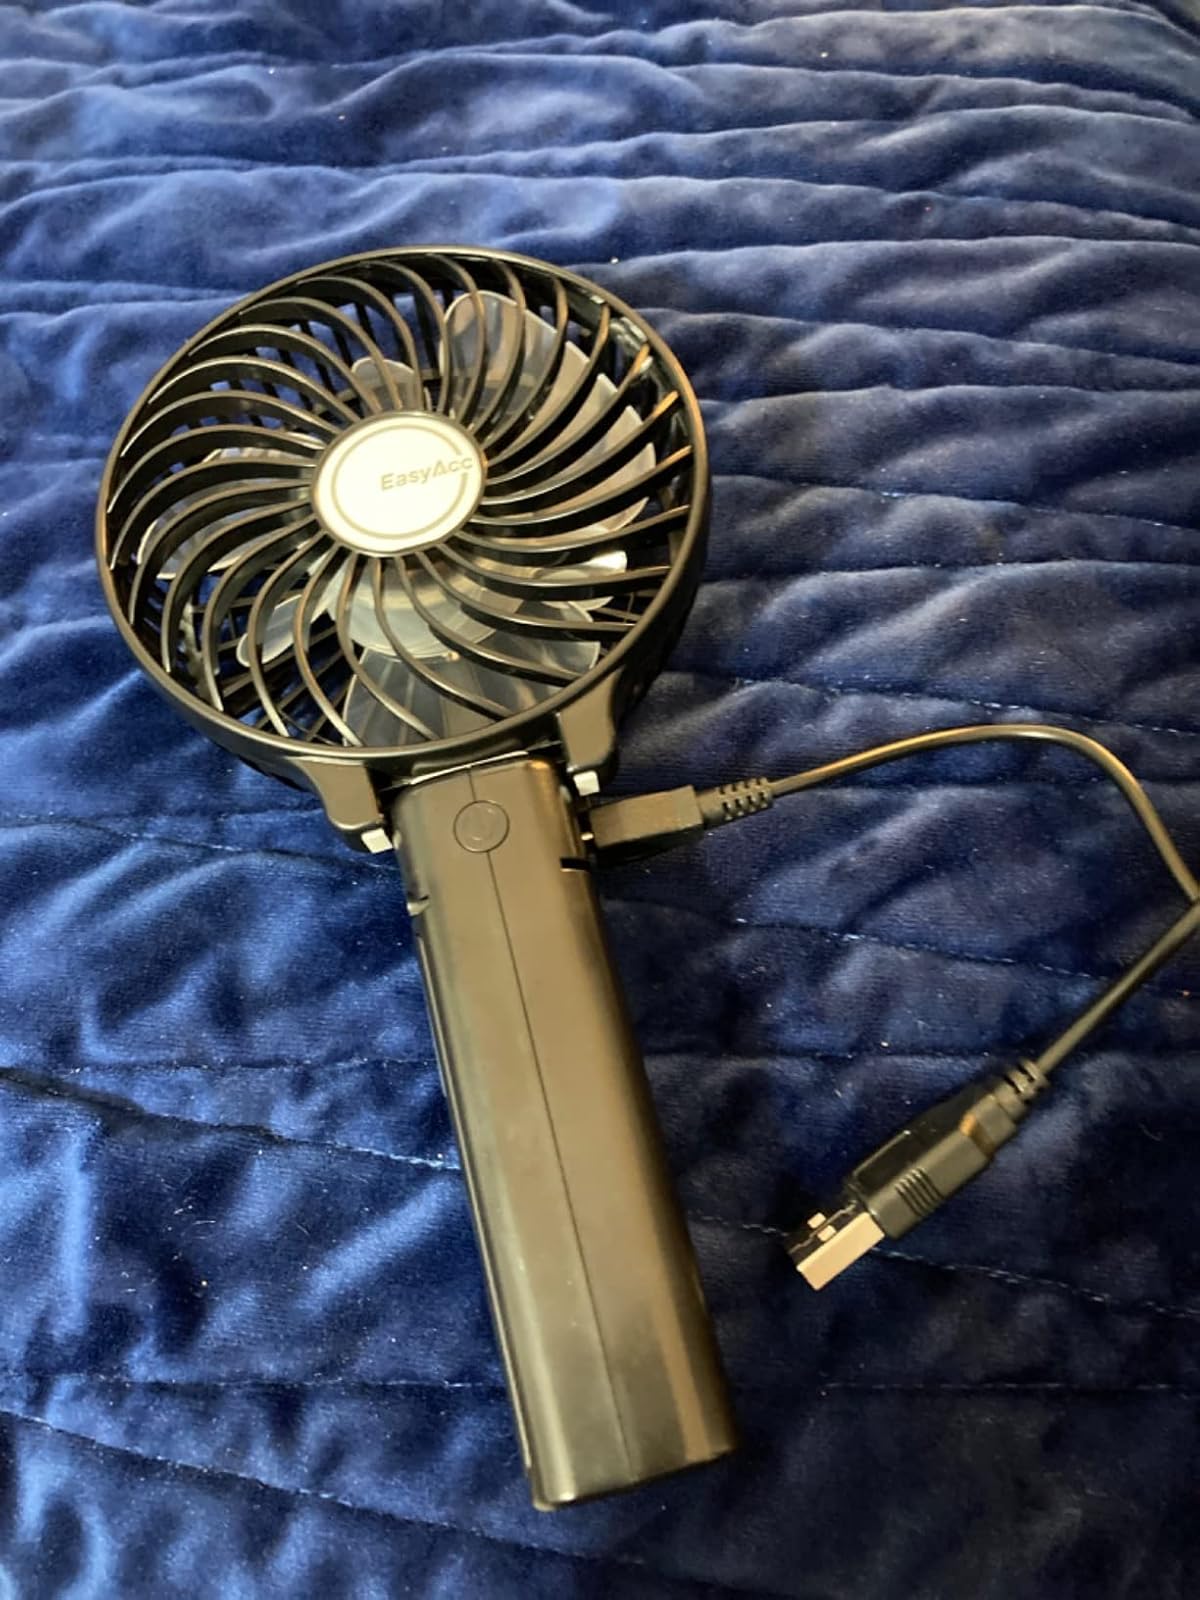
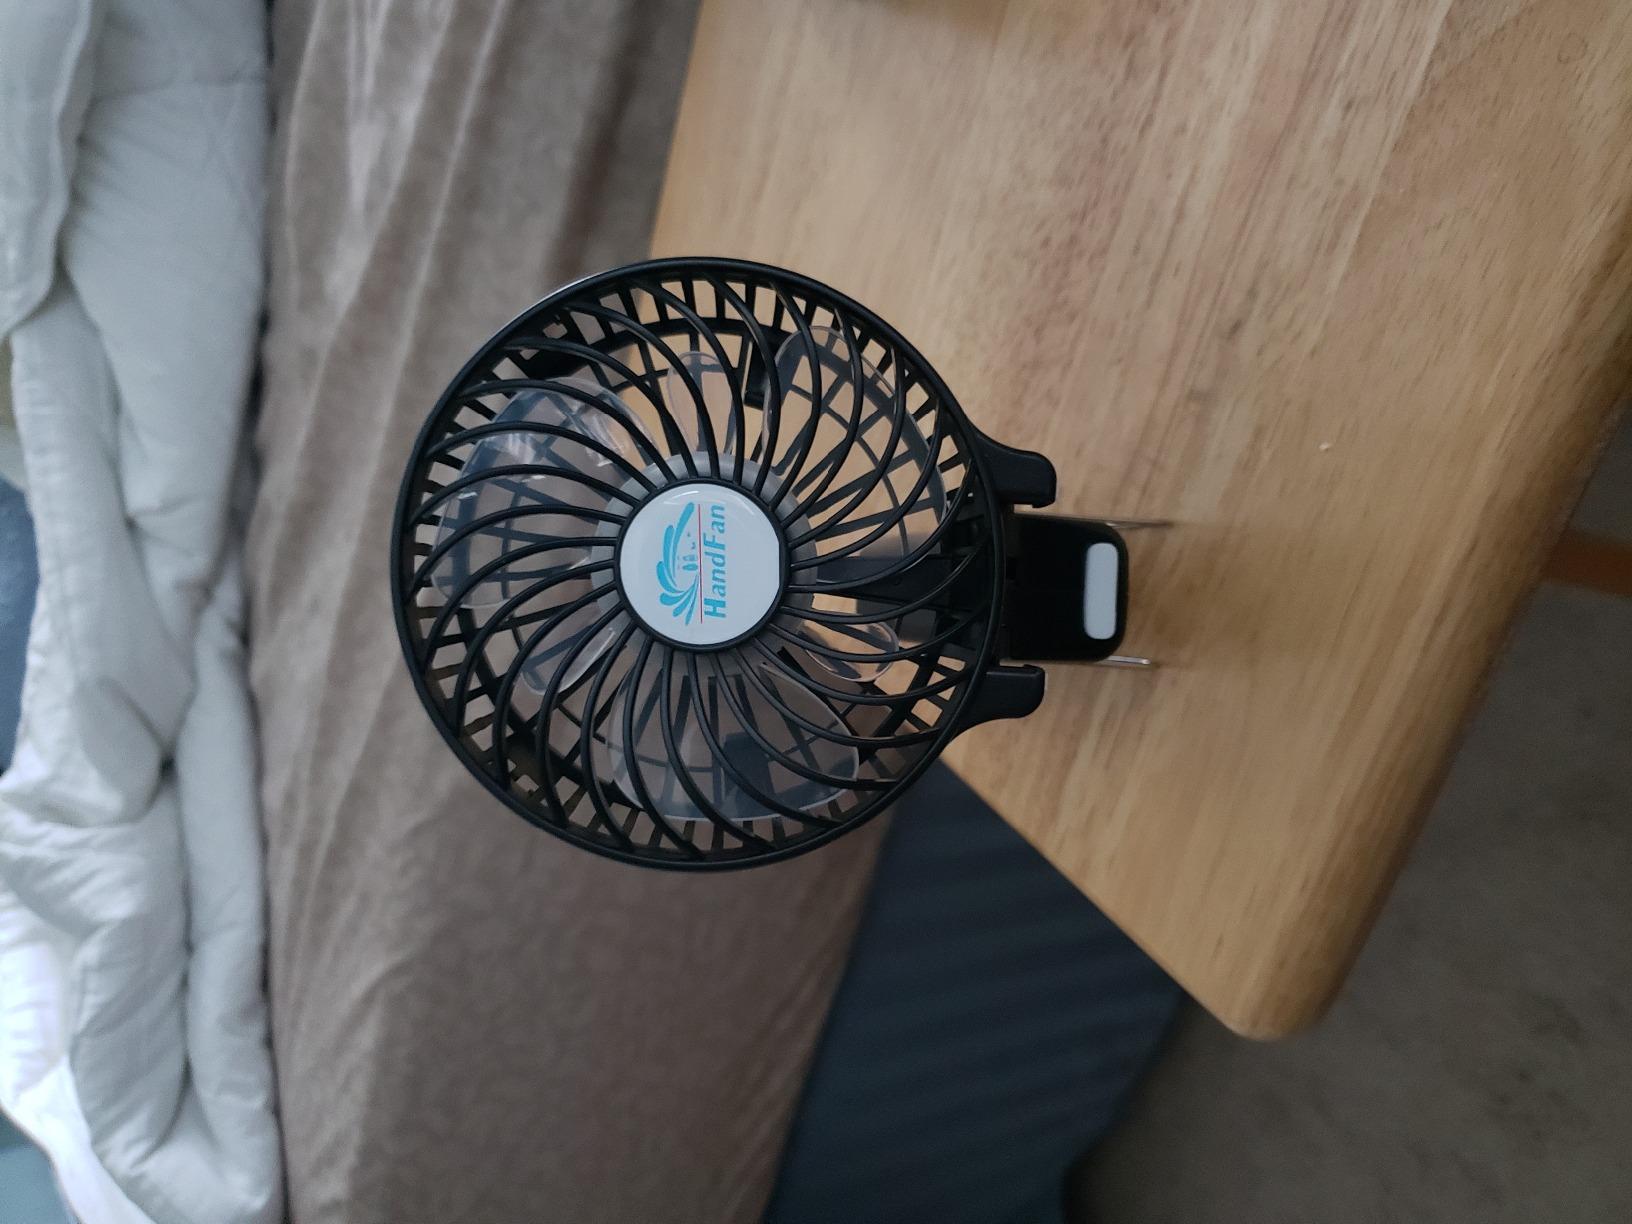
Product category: fan
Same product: no